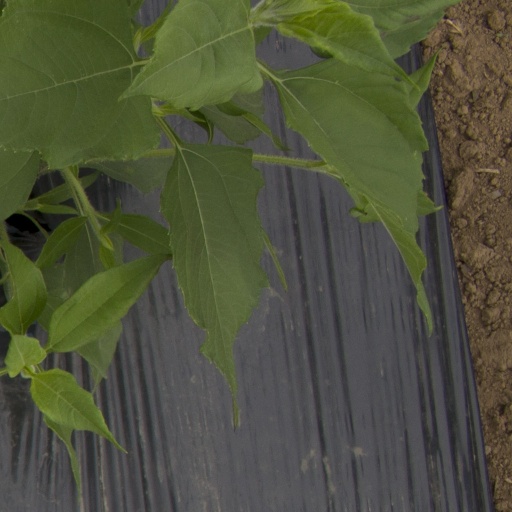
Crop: Jerusalem artichoke